Muong people

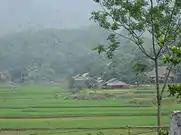
Mường Settlement with traditional houses near Hòa Bình (2007)

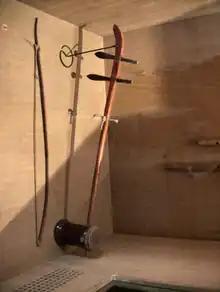
Cò ke - a musical instrument from the Mường people

The Mường (Mường Bi dialect: "mõl Mường") are an ethnic group native to northern Vietnam. The Mường is the country's third largest of 53 minority groups, with an estimated population of 1.45 million (according to the 2019 census). The Mường people inhabit a mountainous region of northern Vietnam centered in Hòa Bình Province and some districts of Phú Thọ province and Thanh Hóa Province. They speak the Mường language which is related to the Vietnamese language and the Thổ language and share ancient ethnic roots with the Vietnamese (Kinh) people.